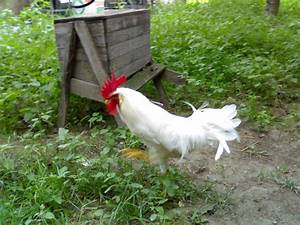
Label: chicken